Rail transport in Australia

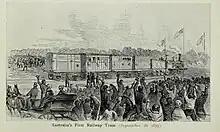
Australia's first railway train, 26 September 1855, in NSW

Very little thought was given in the early years of the development of the colony-based rail networks of Australia-wide interests. The most obvious issue to arise was determining a track gauge. Despite advice from London to adopt a uniform gauge, should the lines of the various colonies ever meet, gauges were adopted in different colonies, and indeed within colonies, without reference to those of other colonies. This has caused problems ever since.